Edmund Bastard (politician)

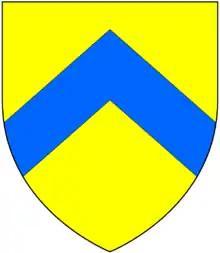
Arms of Bastard: "Or, a chevron azure"

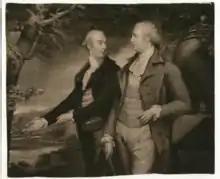
John Pollexfen Bastard (left) and Edmund Bastard (right), etching by Samuel William Reynolds, after James Northcote (1795), the National Portrait Gallery.

Edmund Bastard (1758–1816) of Sharpham, Ashprington, Devon, was a British Tory politician. He was the second son of Colonel William Bastard of Kitley House, Yealmpton, Devon by his wife Anne Worsley.